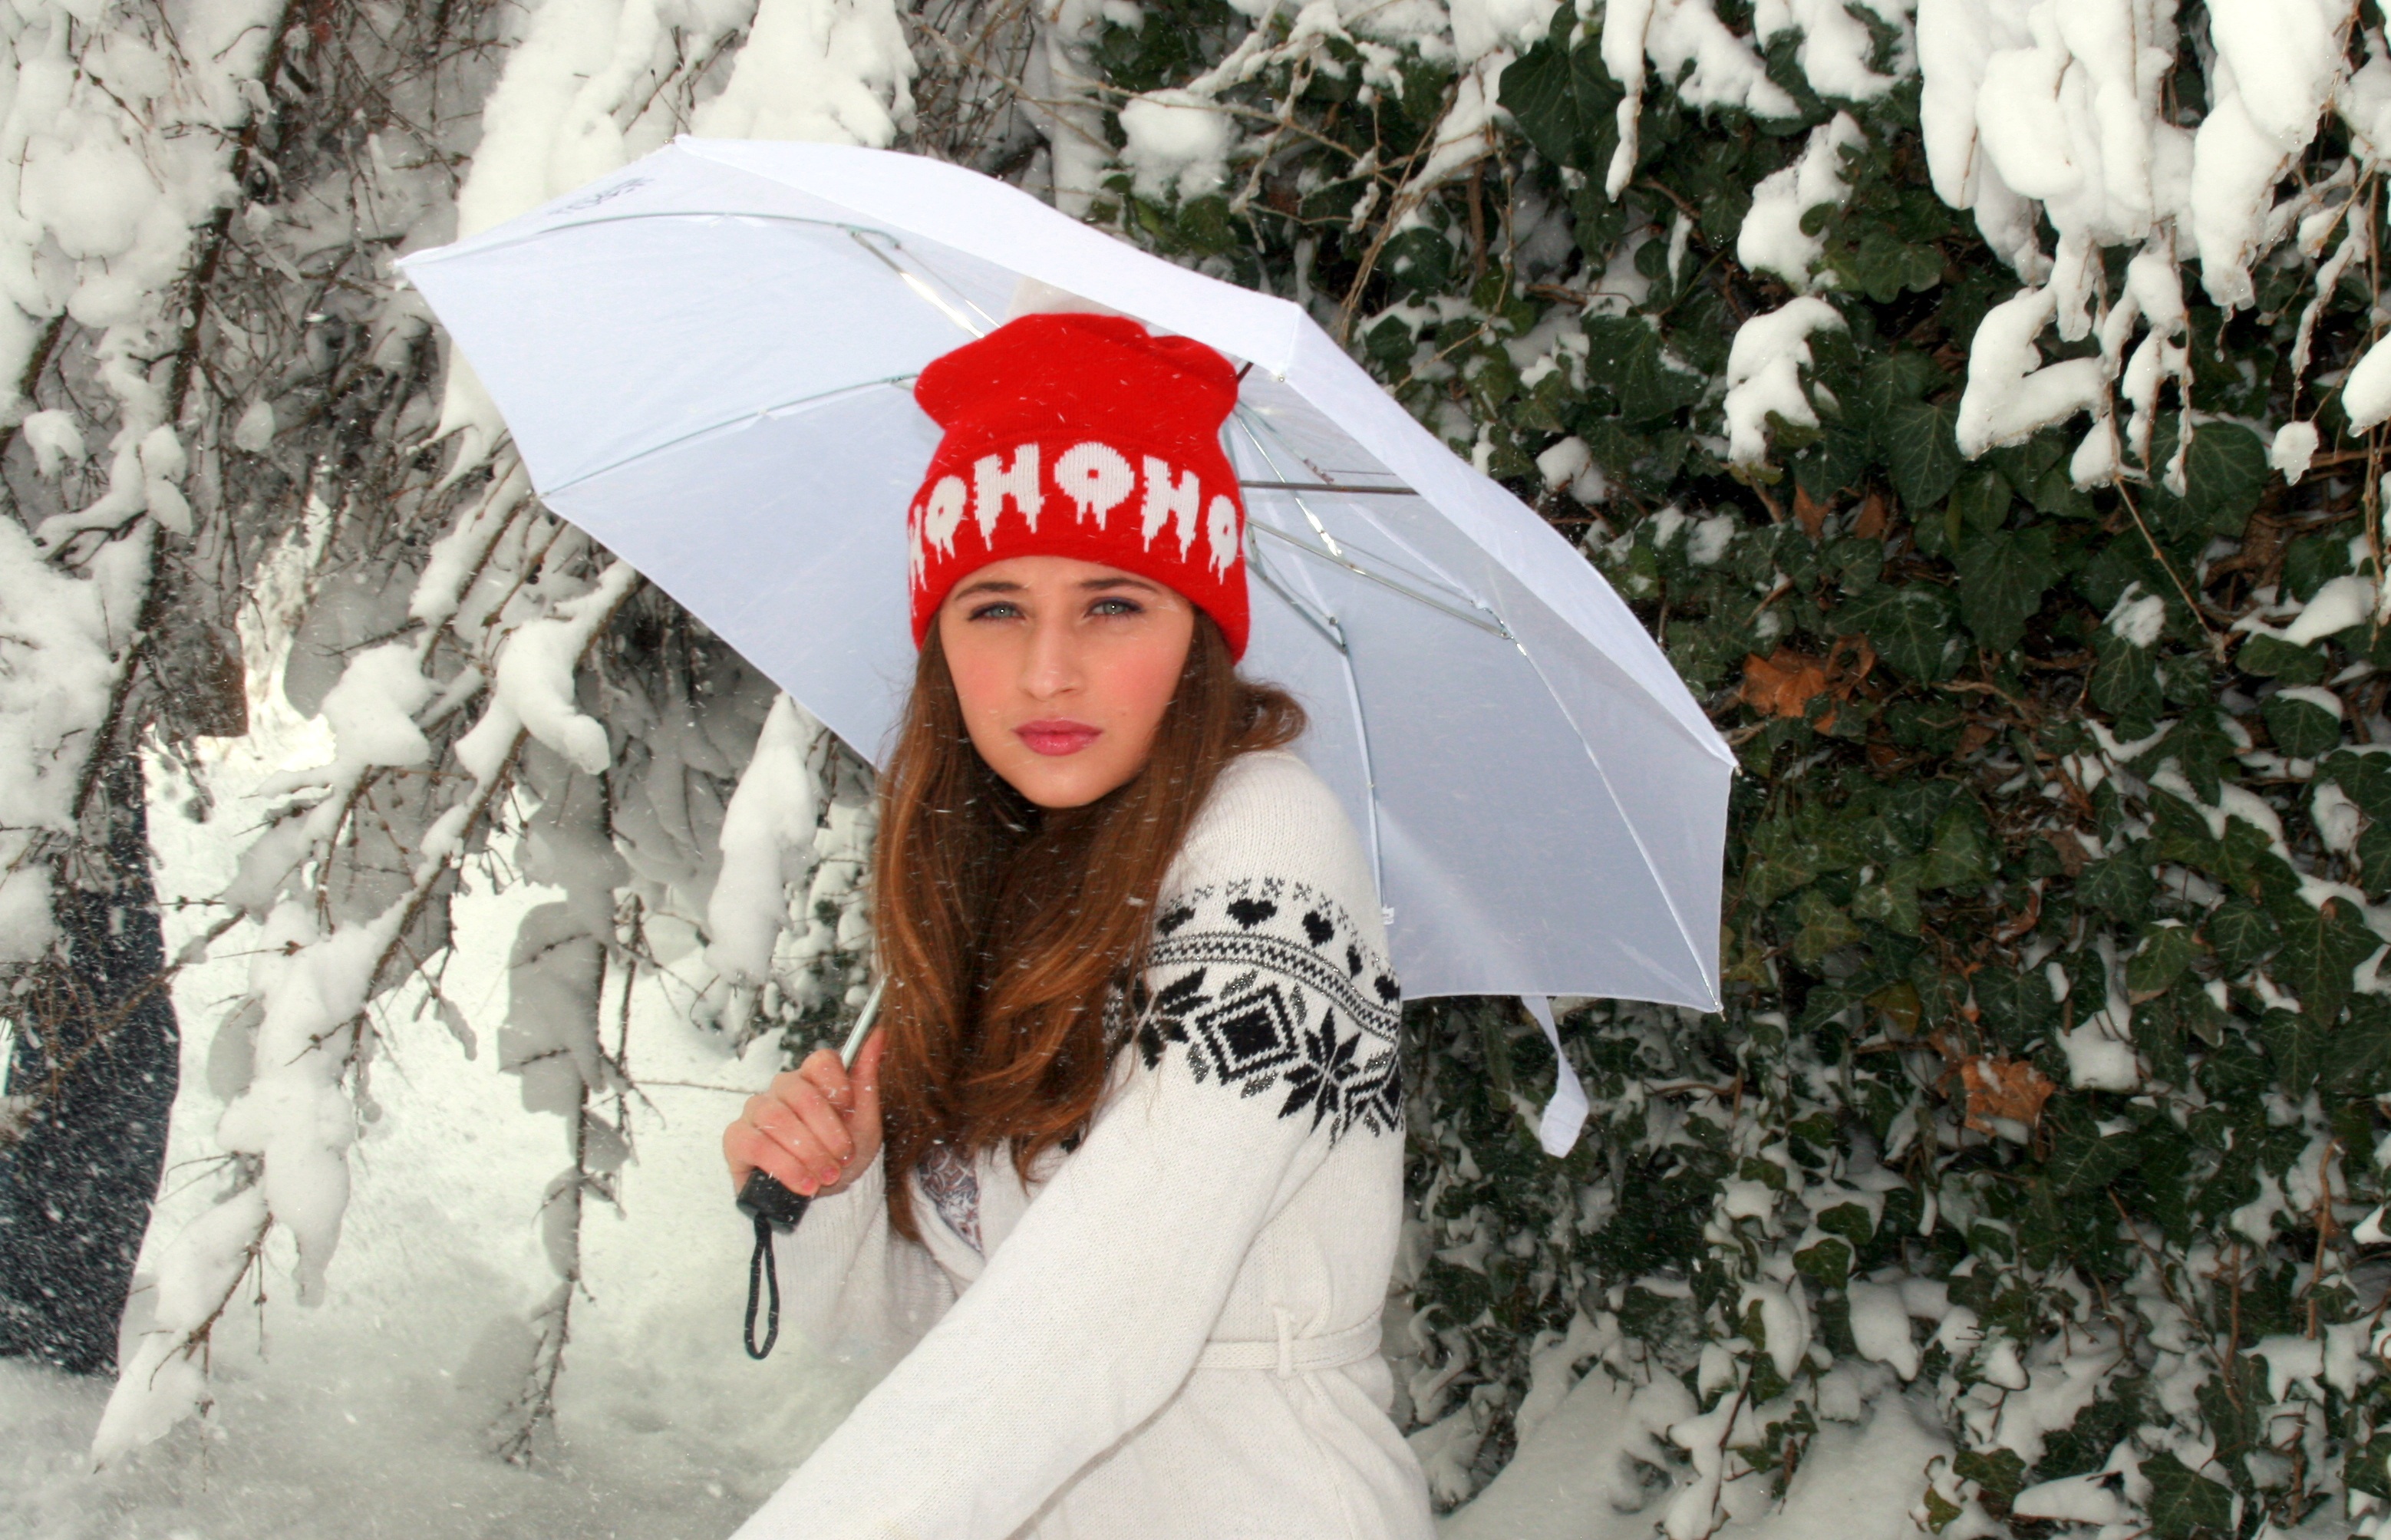
snow, winter, girl, spring, umbrella, weather, hat, clothing, season, cap, beauty